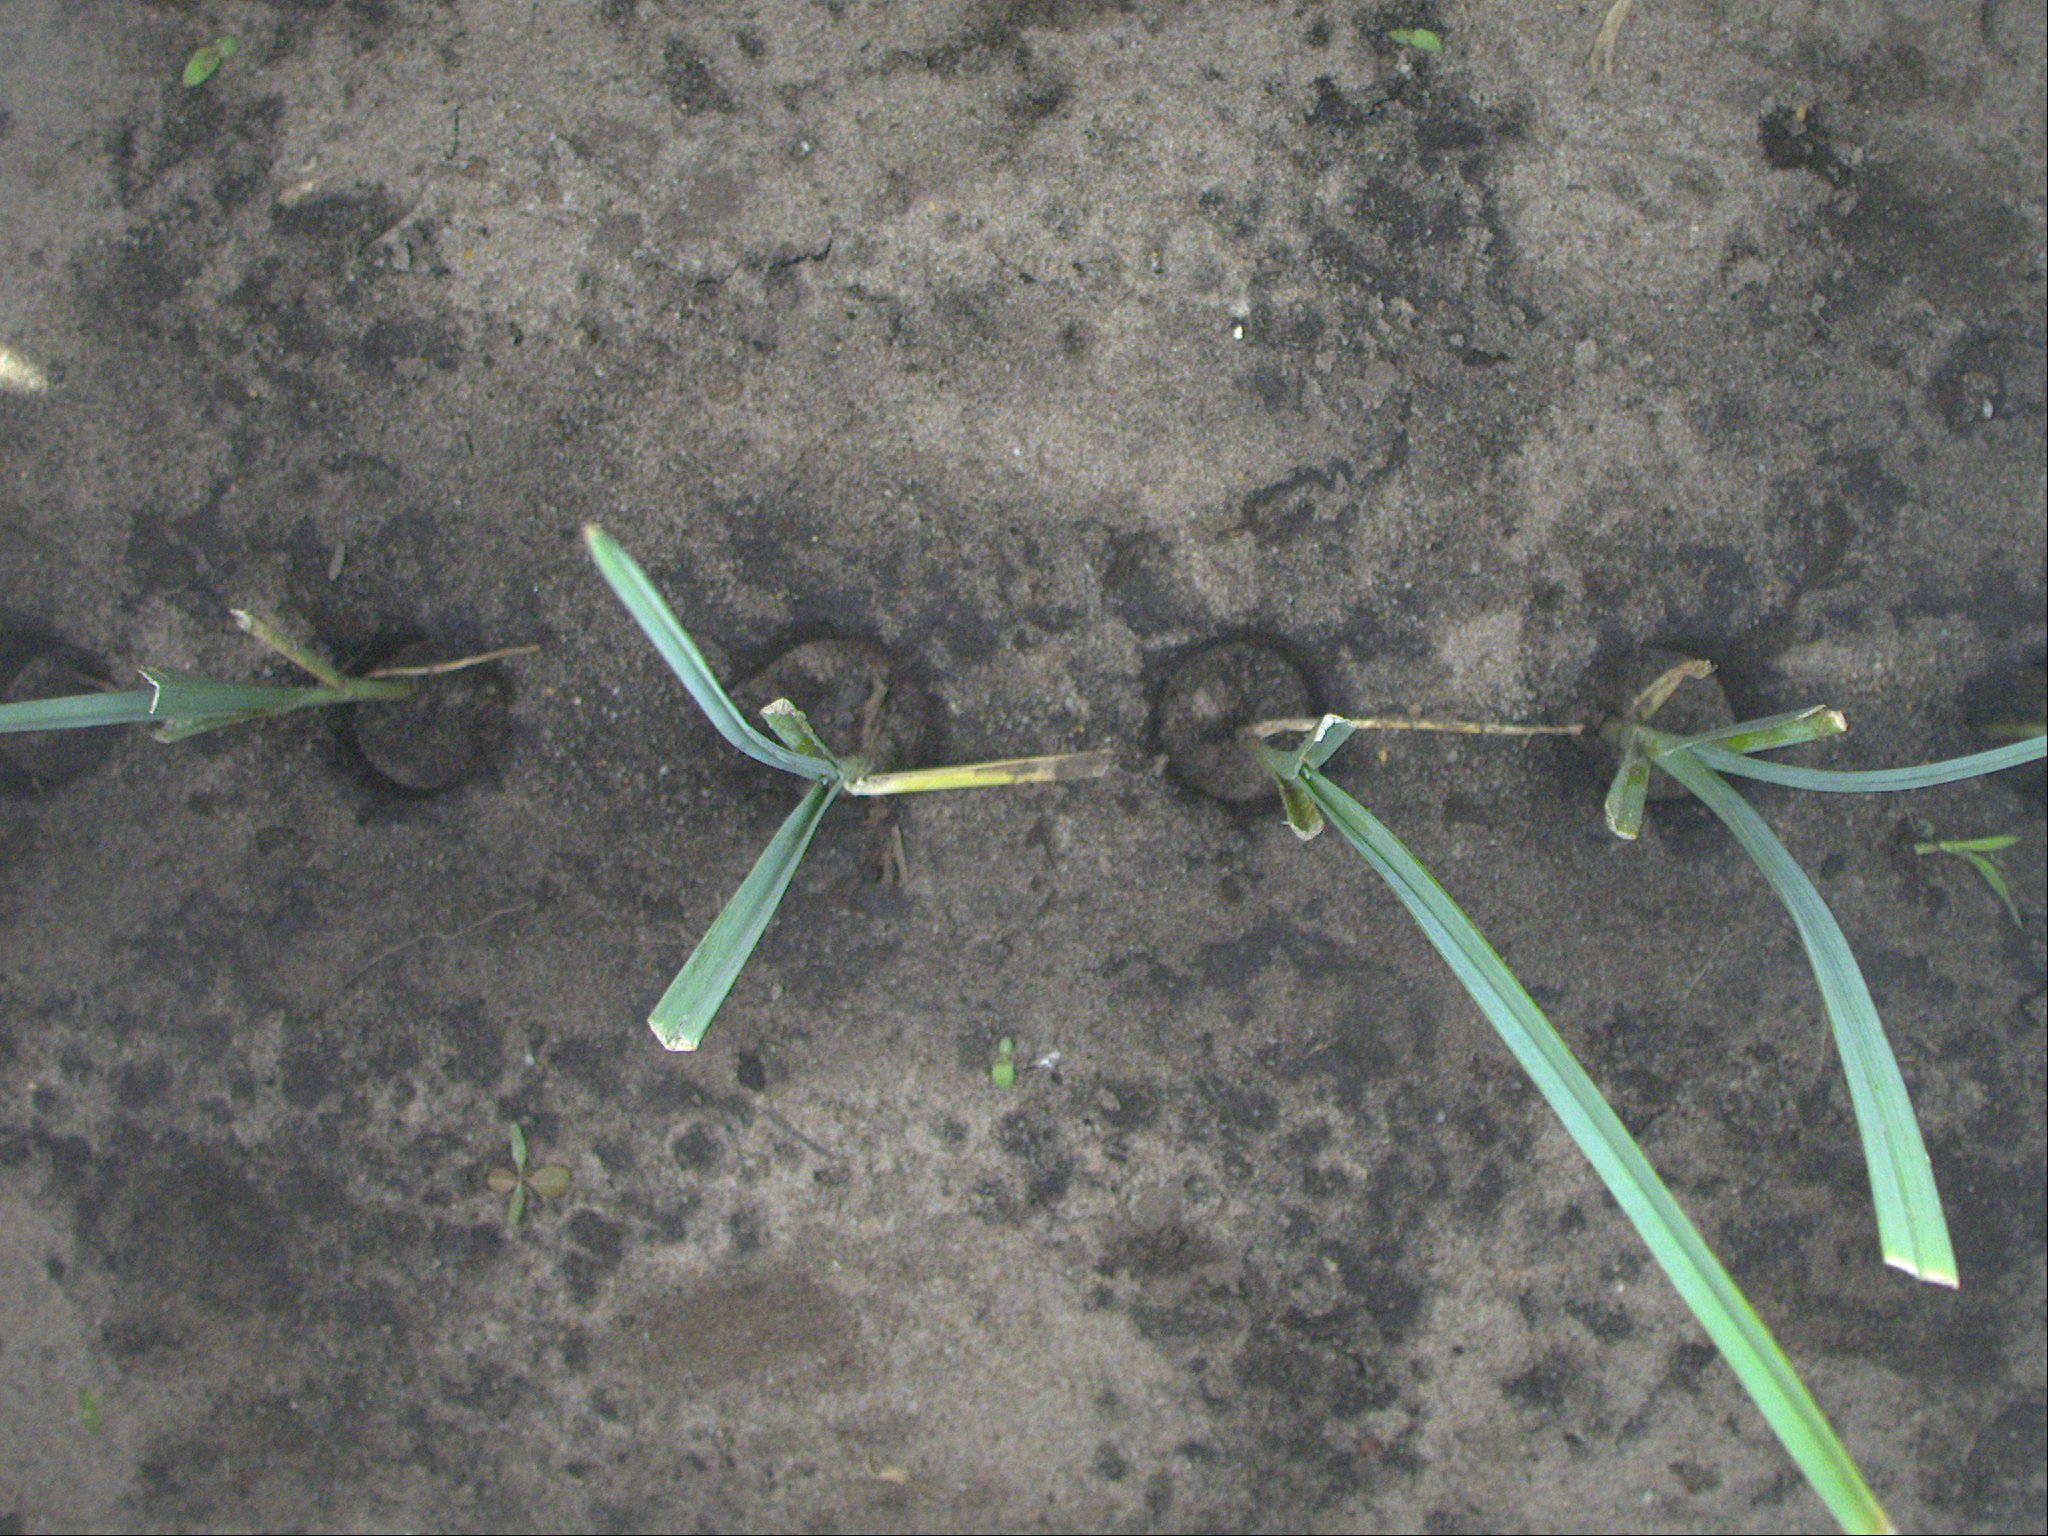
Crop: leek
Objects: leek, leek, leek, leek, stem_leek, stem_leek, stem_leek, stem_leek, stem_leek